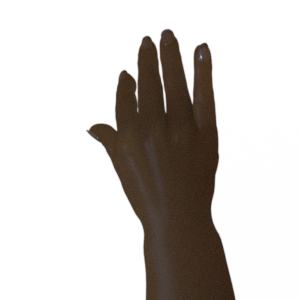
Label: paper